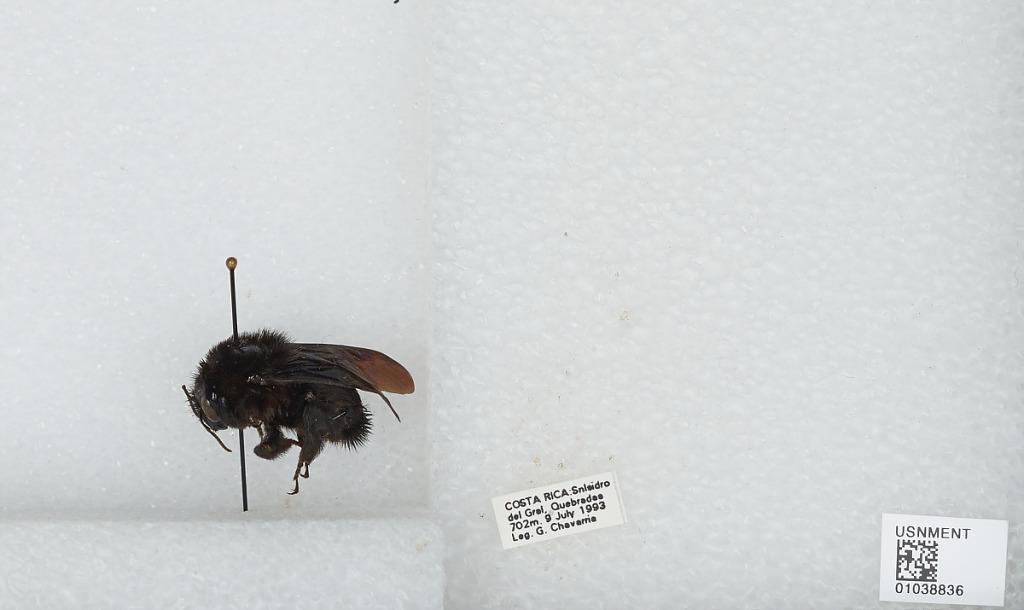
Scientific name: Bombus (Megabombus) pullatus Franklin
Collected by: G. Chavarria
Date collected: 1993-7-9
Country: Costa Rica
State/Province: San Josè
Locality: Quebradas, San Isidro del General